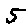
Label: 5